Varun Sivaram

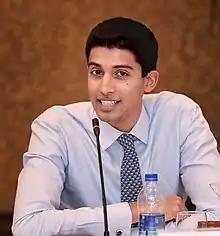
Varun Sivaram in 2018

Varun Srinivasan Sivaram (born 1989) is an American physicist, clean energy executive, and former U.S. diplomat. He is Group Senior Vice President, member of the Group Executive Team, and Head of Strategy, Innovation, Portfolio, and Partnerships and M&A at Ørsted, a clean energy company with the world's largest offshore wind energy portfolio. He has previously served in the U.S. State Department as managing director for clean energy and senior advisor to U.S. Special Presidential Envoy for Climate John Kerry, as the chief technology officer (CTO) of ReNew Power, India's largest renewable energy company, on the faculty of Columbia University, as the director of the energy and climate program at the Council on Foreign Relations (CFR), and as a senior energy advisor to the mayor of Los Angeles and governor of New York.